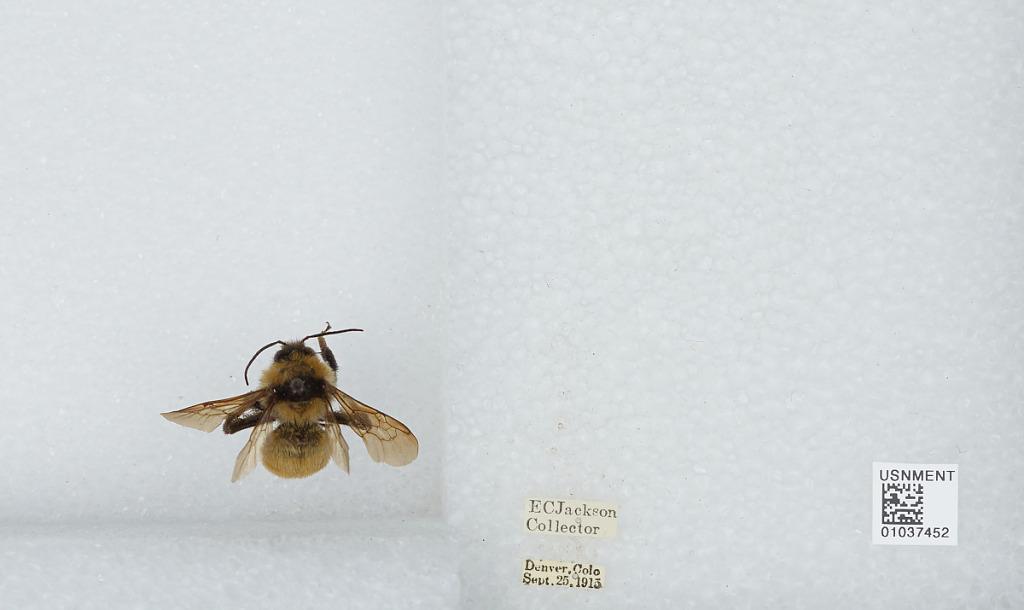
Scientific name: Bombus (Fervidobombus) pensylvanicus pensylvanicus (De Geer)
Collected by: E. Jackson
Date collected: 1915-9-25
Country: United States
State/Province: Colorado
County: Denver
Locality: Denver
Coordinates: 39.7392, -104.985